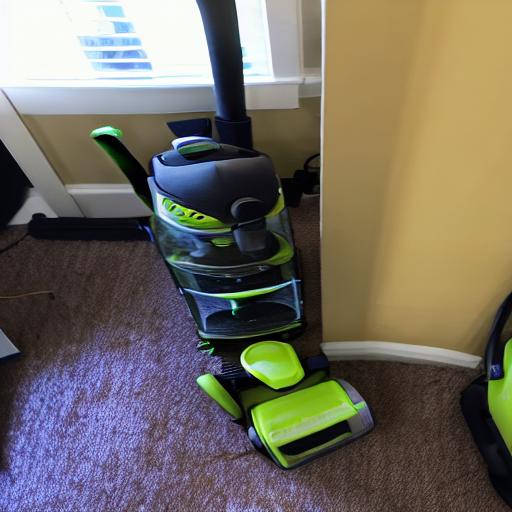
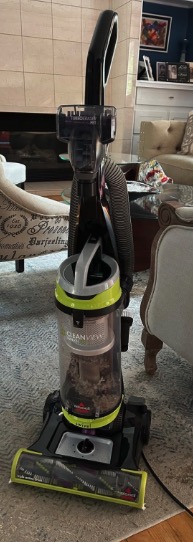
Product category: items_vacuum
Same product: no